Holt Park

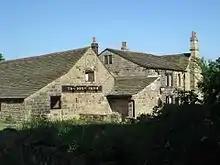
The High Farm public house

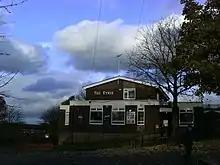
The Eyrie public house

There is now just one public house in Holt Park, The High Farm, adjacent to the shopping centre, is situated in the old farm buildings and won awards when converted into a pub in the 1970s. The High Farm pub was formerly tied to Hull based brewery North Country Breweries and latterly the Mansfield Brewery. It has a function room in an original barn with beams dating back to the 16th century.